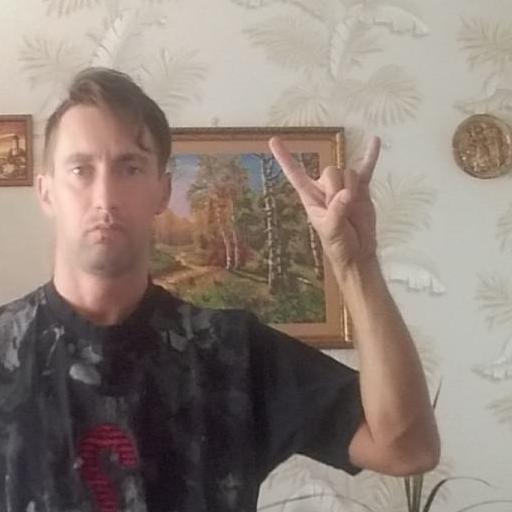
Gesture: rock